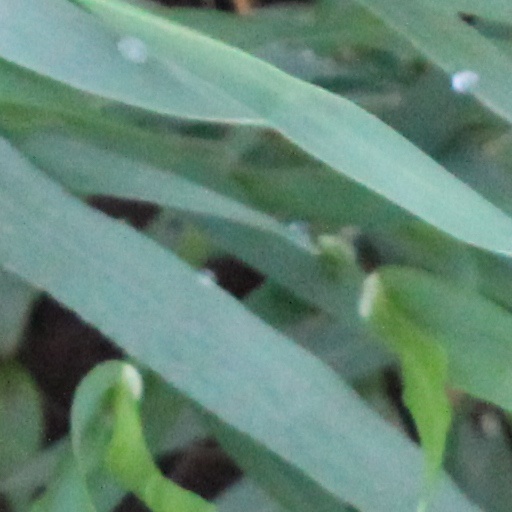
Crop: wheat